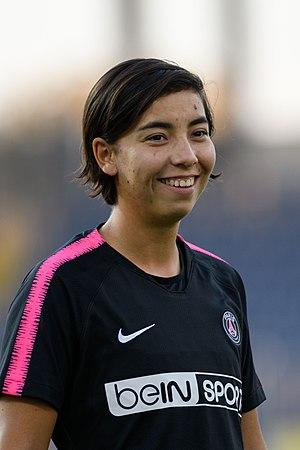
Annahita Zamanian, née le 19 février 1998 à Londres, est une footballeuse française évoluant au poste de milieu de terrain à la Juventus Turin.